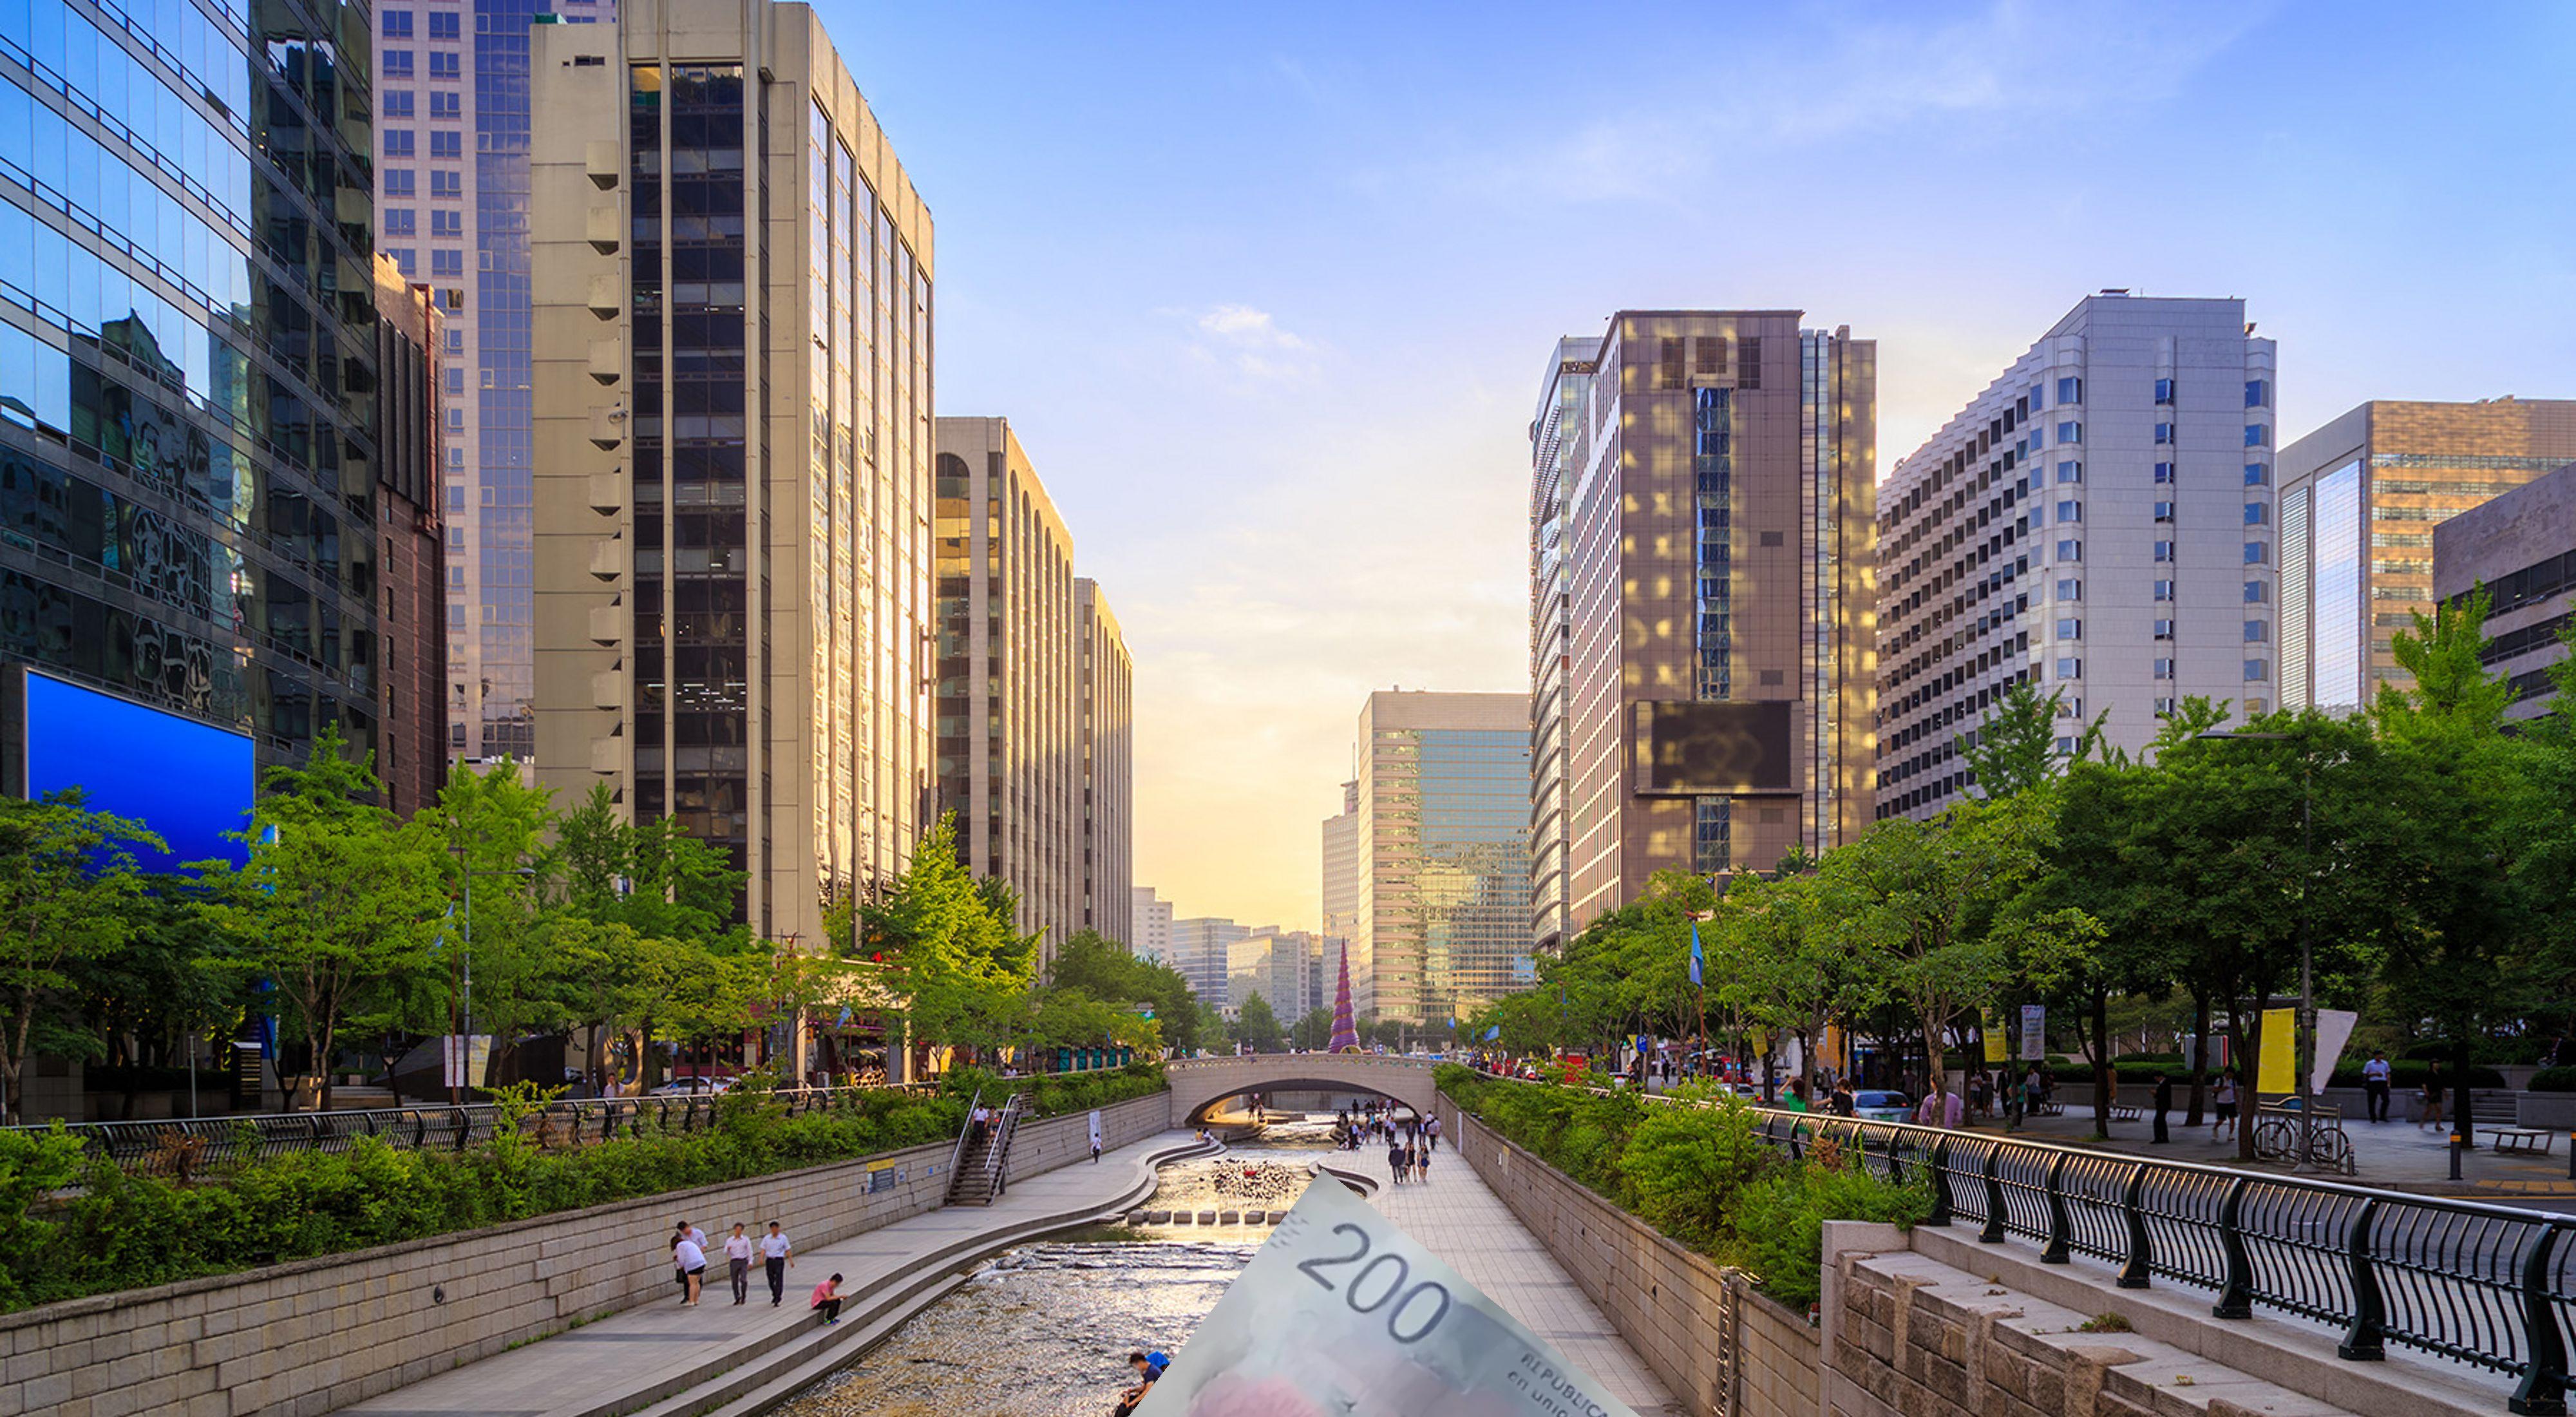
Denominación: 200